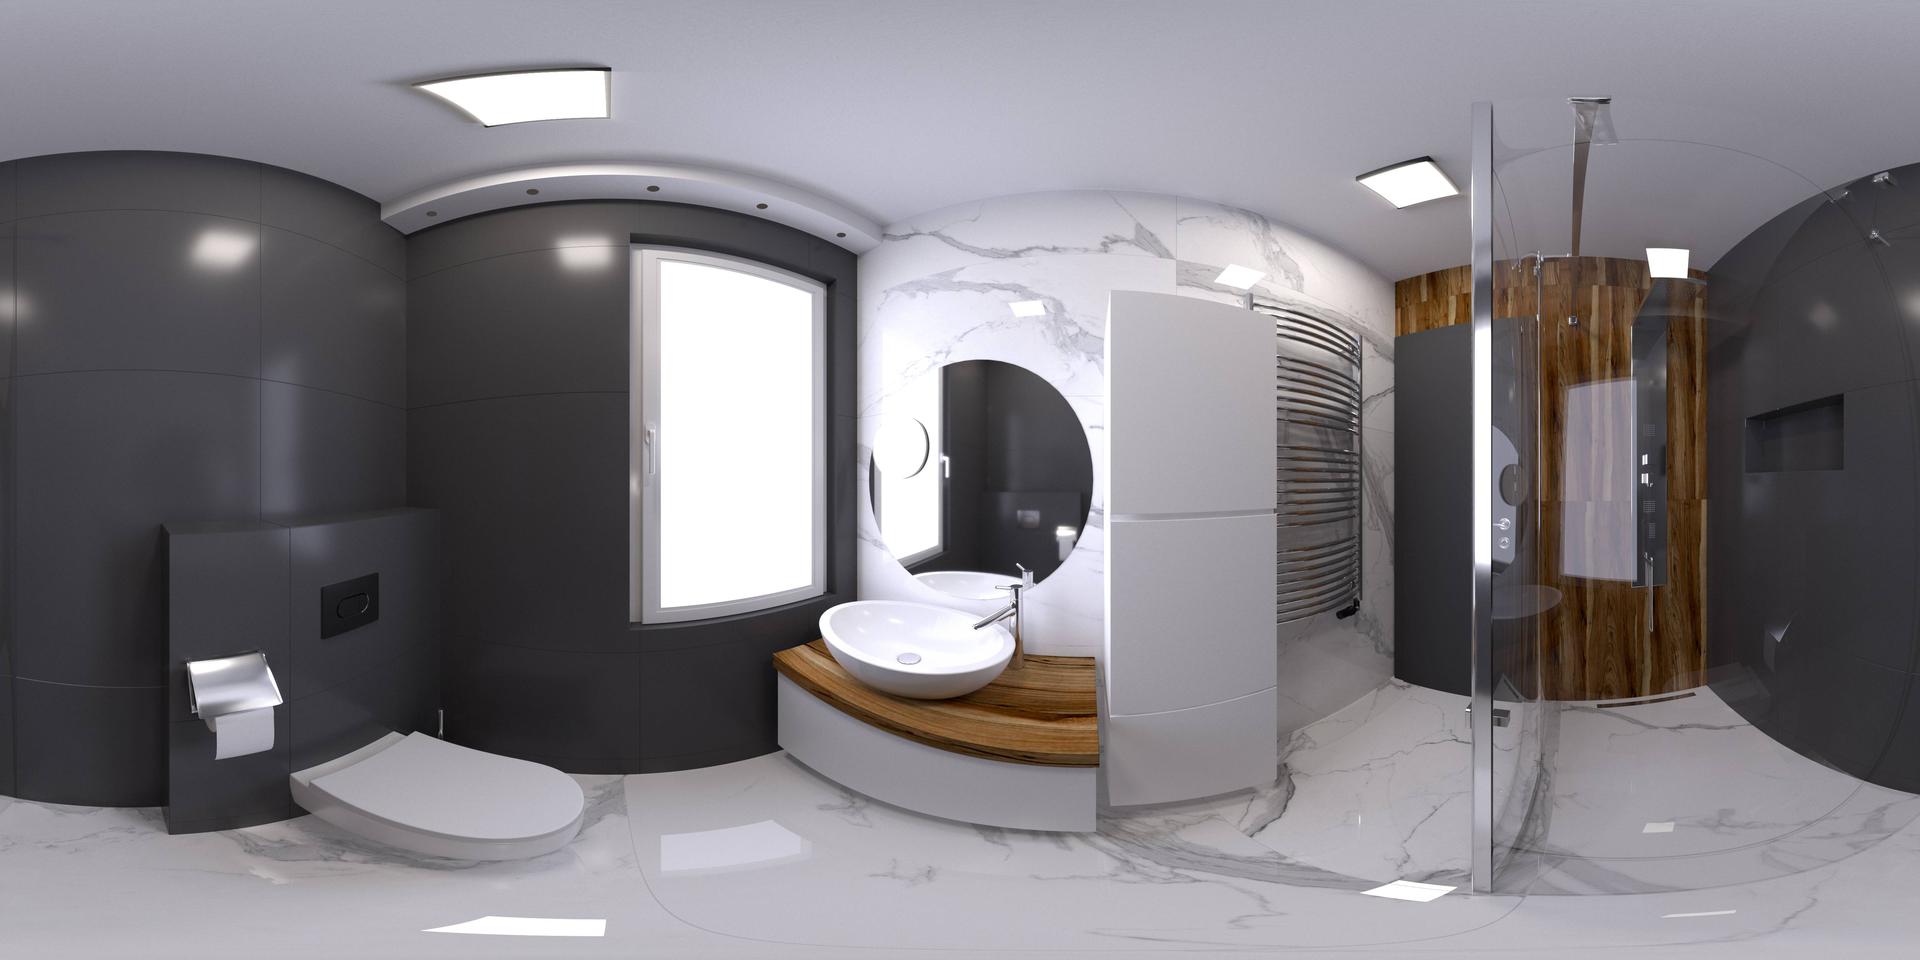
Referred object: the round mirror above the sink

Referred object: the round mirror